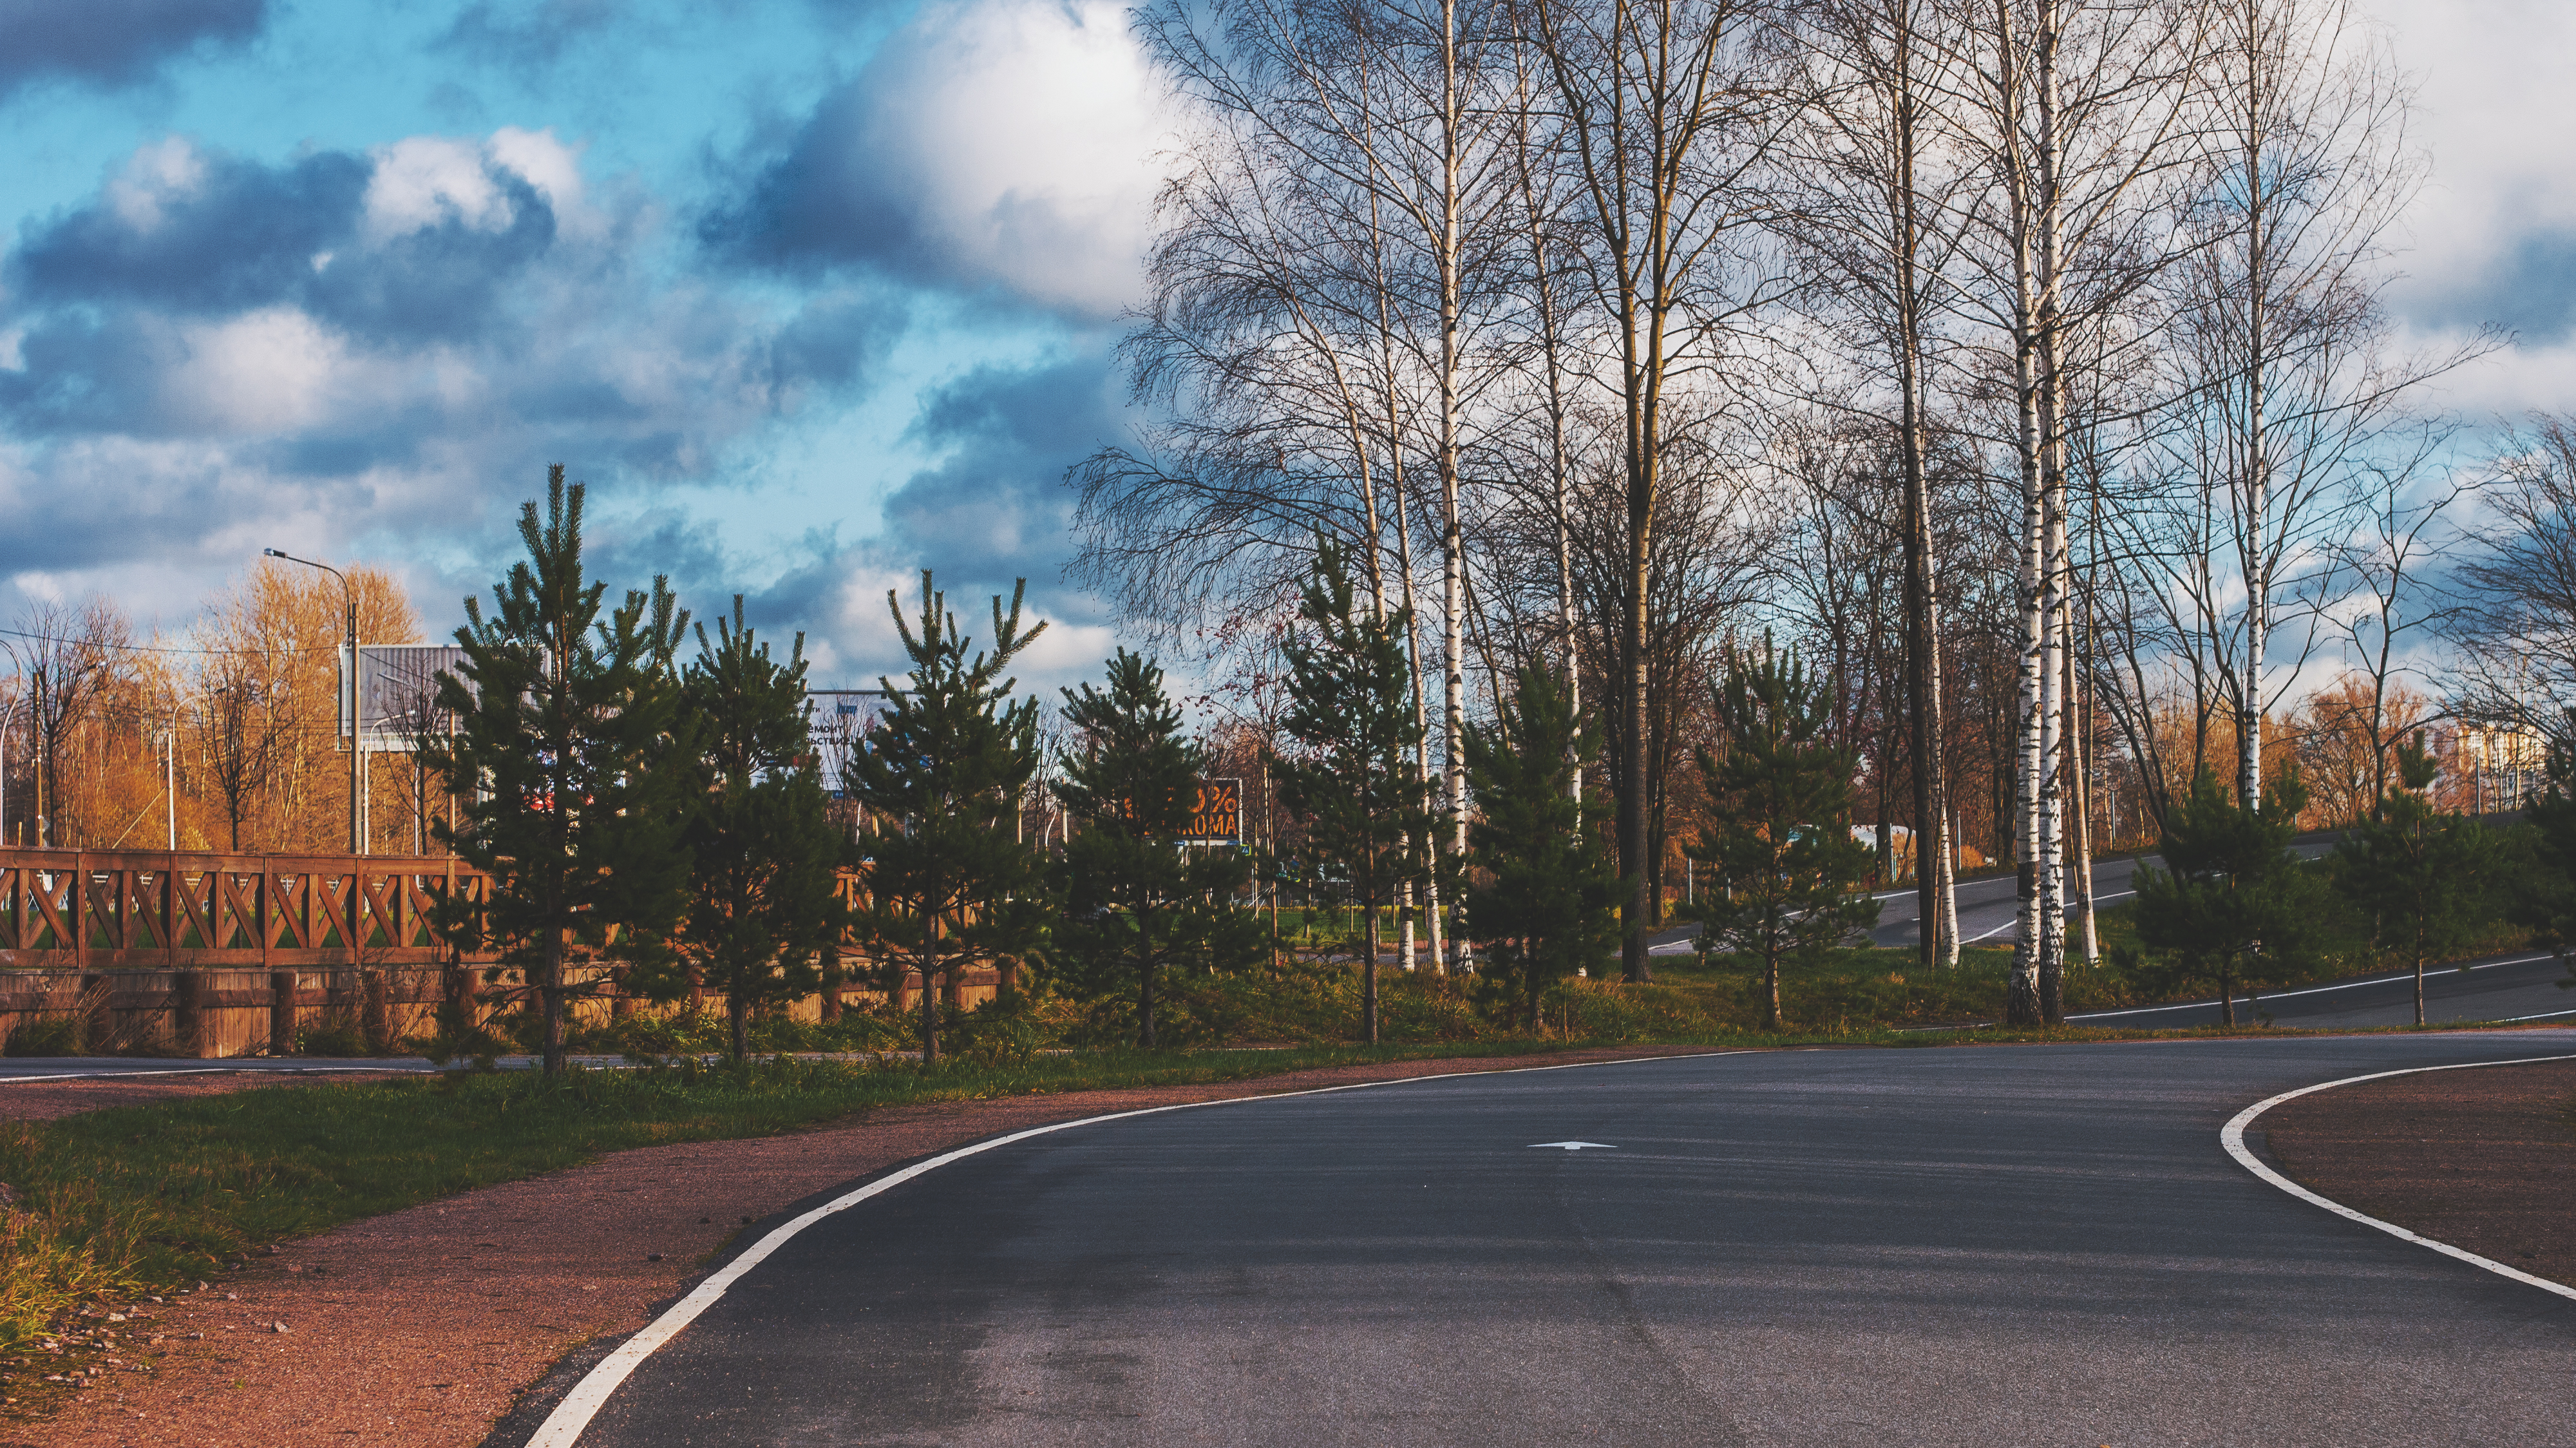
images, cloud, sky, plant, natural landscape, branch, tree, road surface, window, asphalt, sunlight, atmospheric phenomenon, thoroughfare, building, dusk, woody plant, landscape, rural area, road, Tints and shades, house, horizon, tar, city, grass, cumulus, winter, suburb, evening, meteorological phenomenon, sidewalk, lane, public utility, street, home, street light, light fixture, overhead power line, shadow, night, autumn, freeway, reflection, highway, intersection, deciduous, road trip